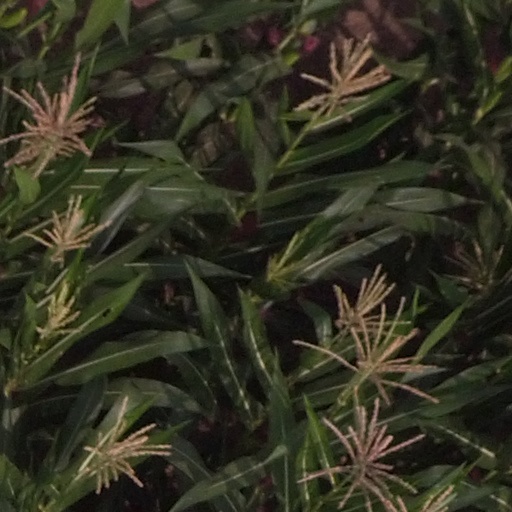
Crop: maize; corn